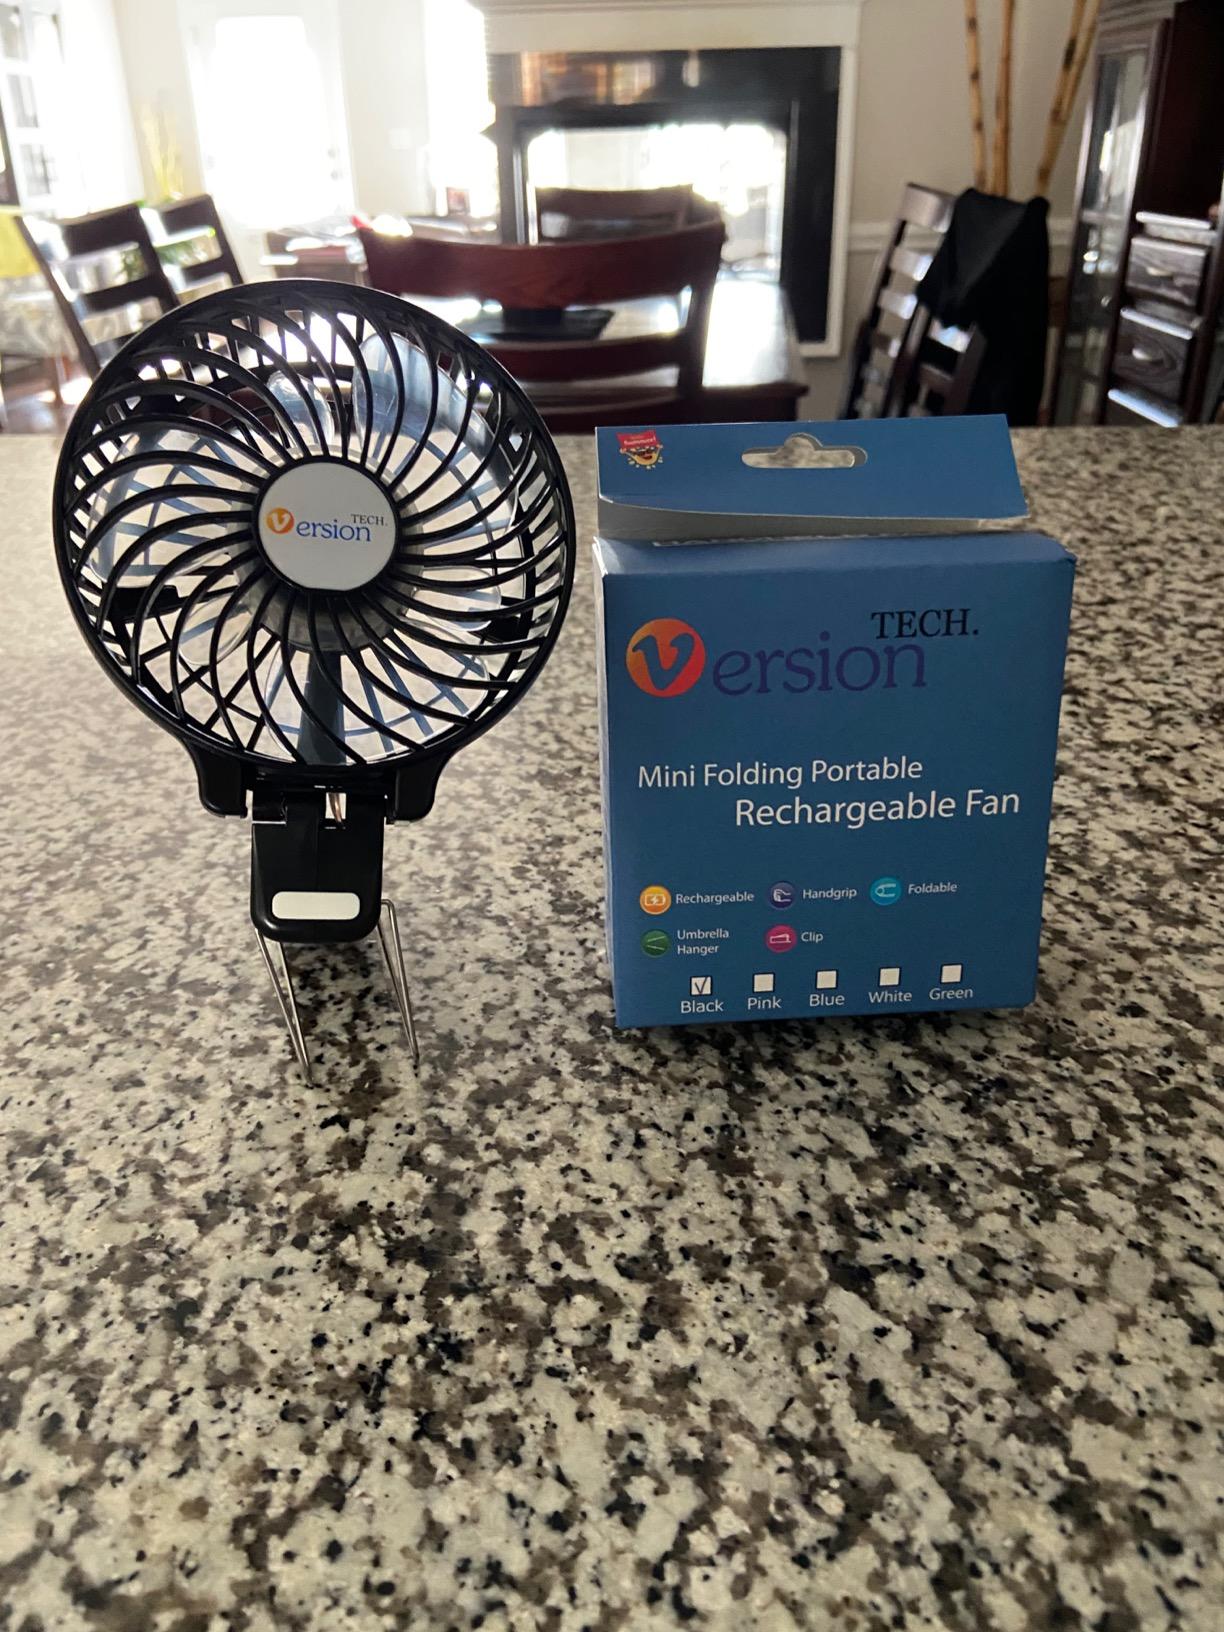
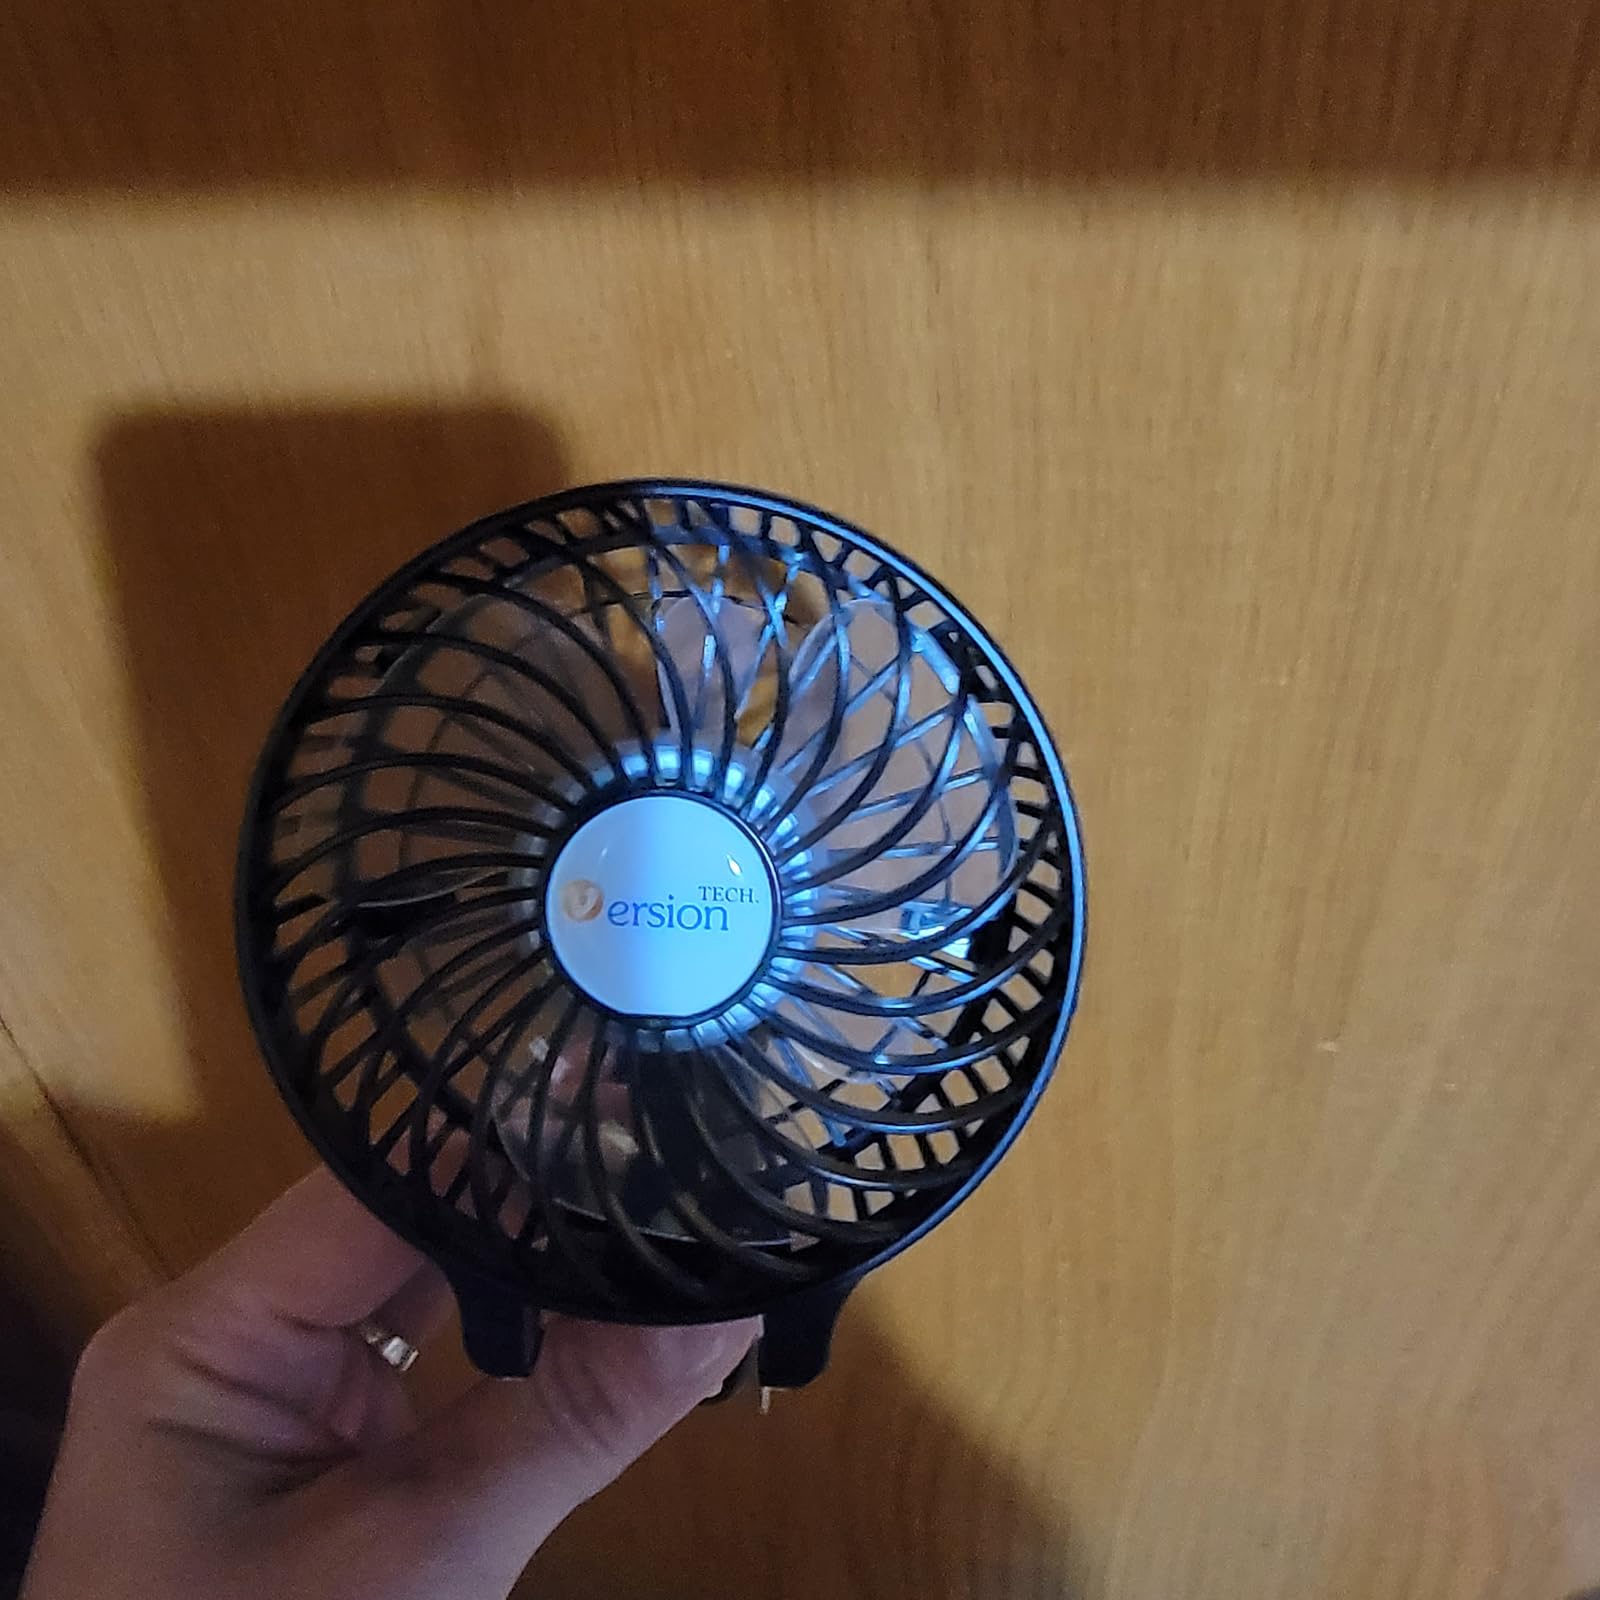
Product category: fan
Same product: yes